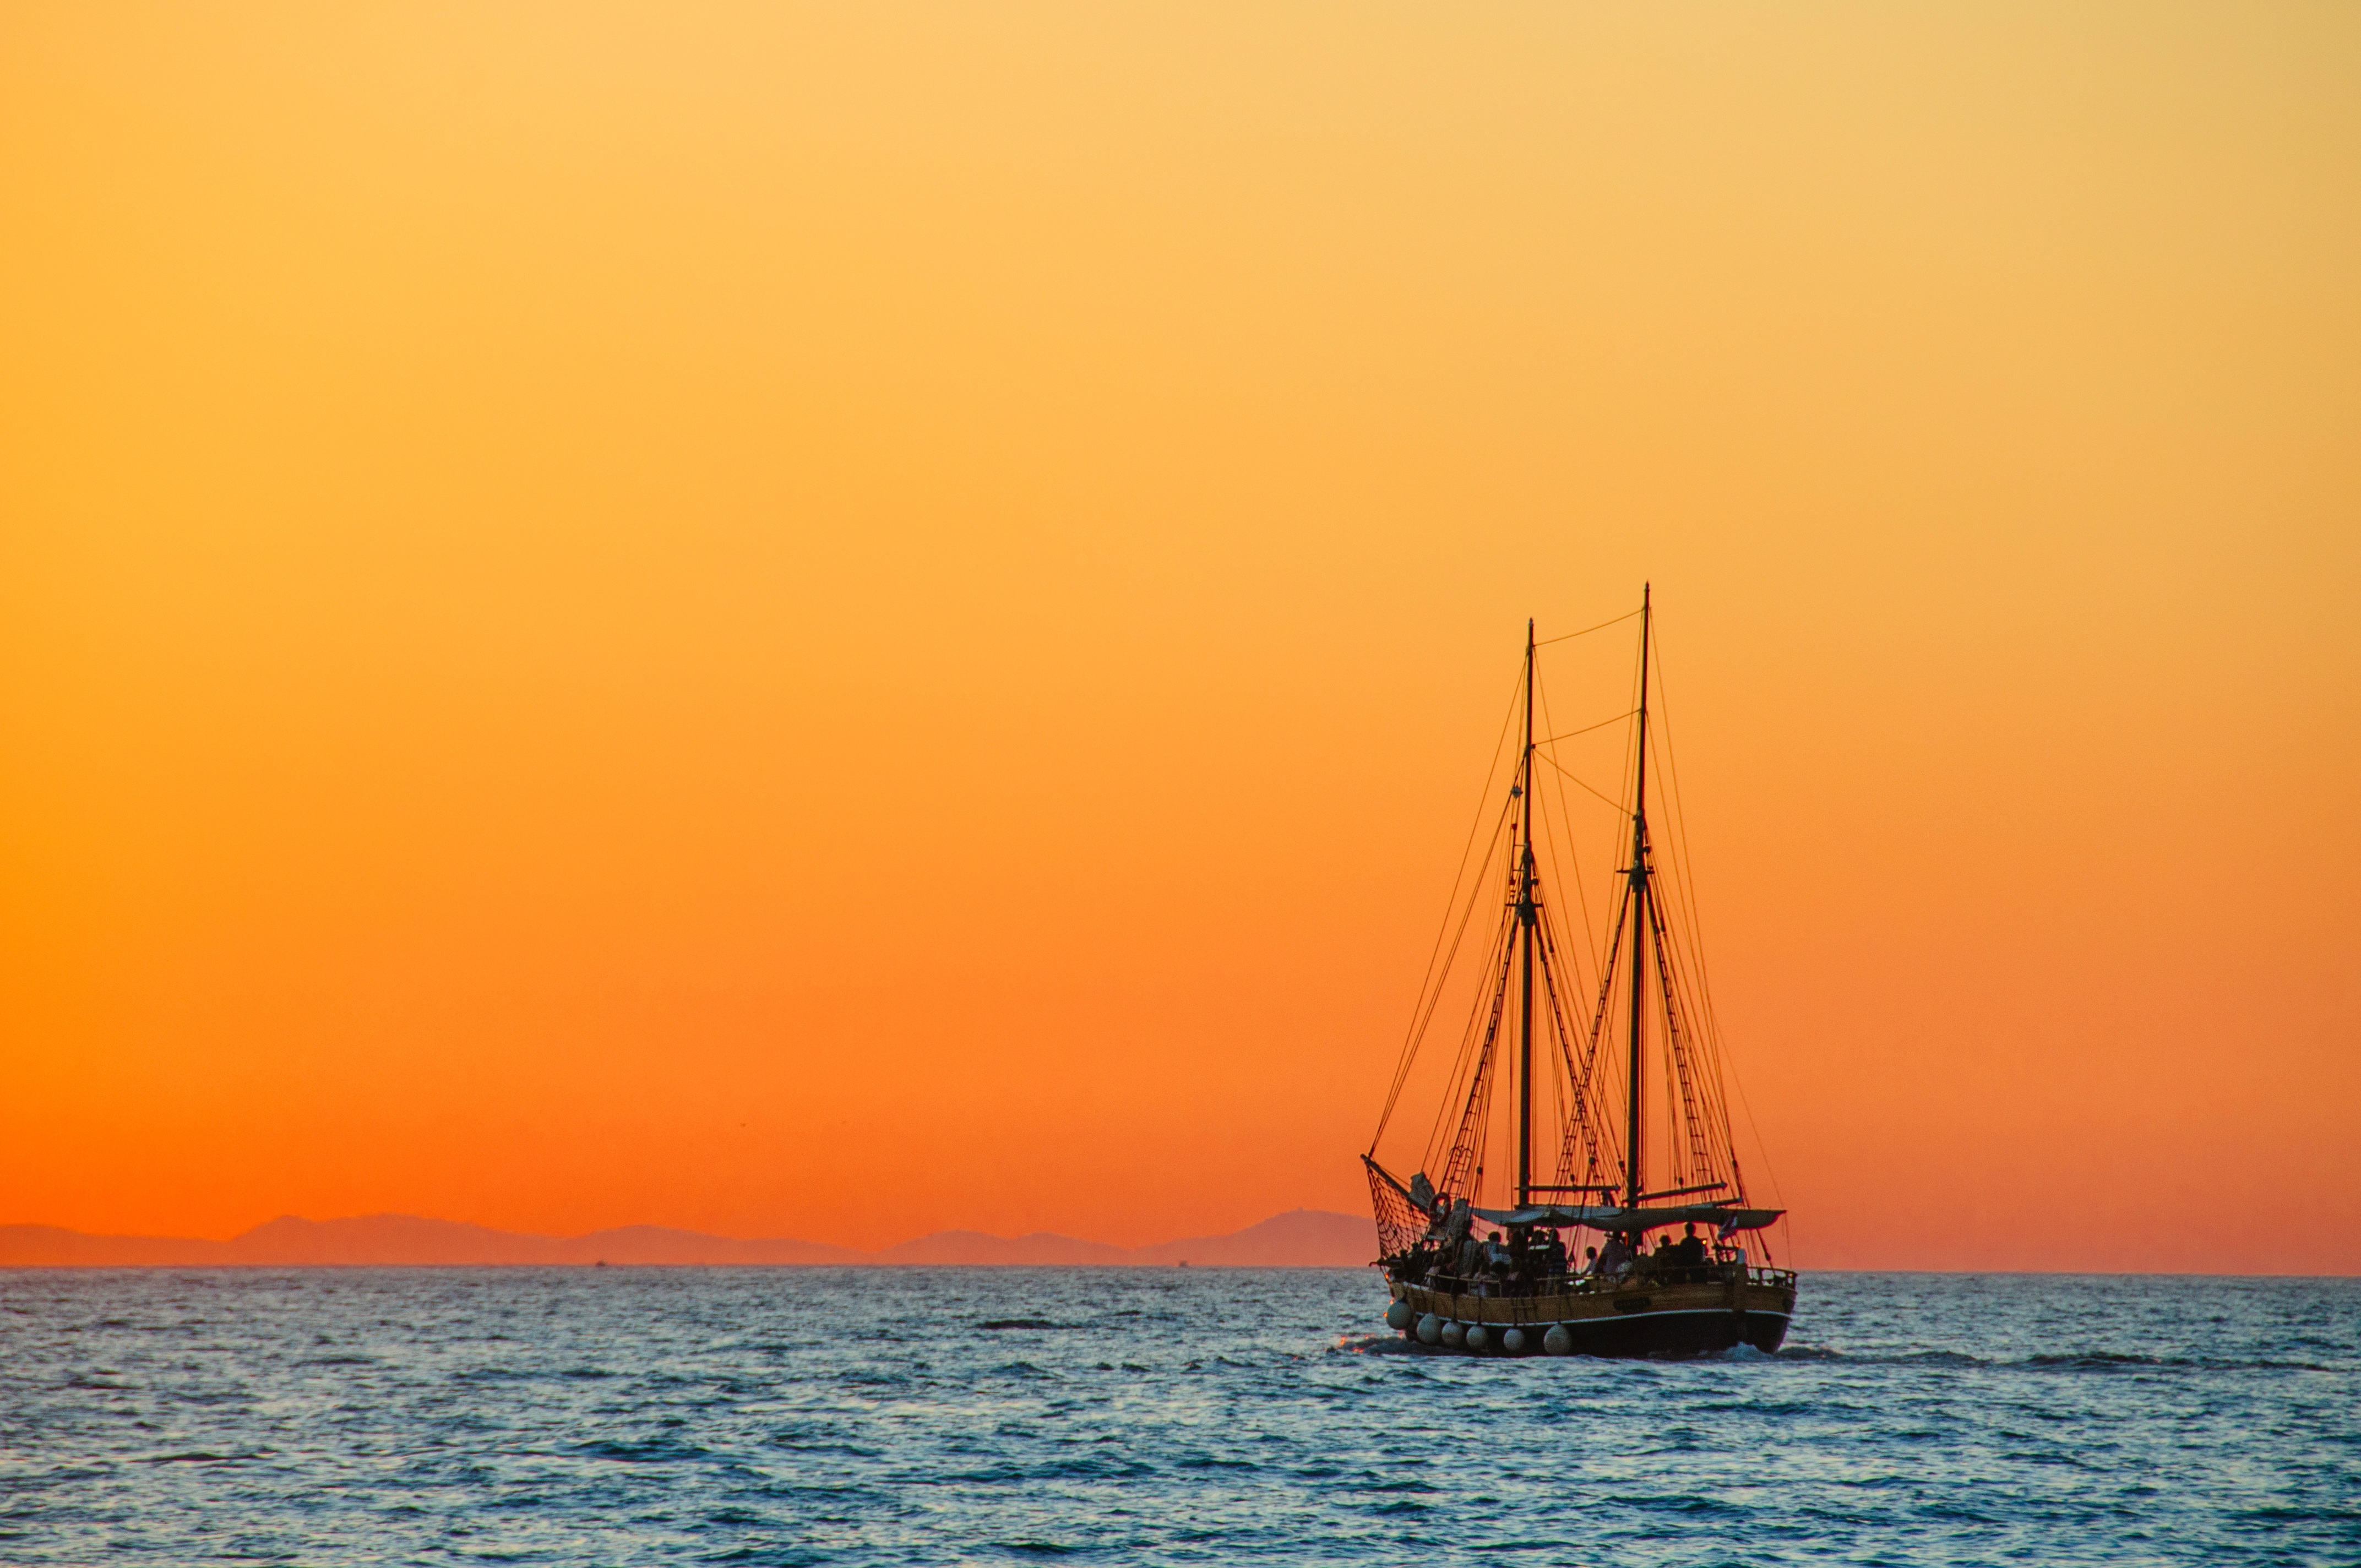
sea, coast, ocean, horizon, sunrise, sunset, boat, morning, ship, dusk, boot, evening, mediterranean, vehicle, mast, sailing, calm, bay, rest, sailboat, sail, sailing vessel, quiet, watercraft, mood, sailing ship, afterglow, evening sky, zweimaster